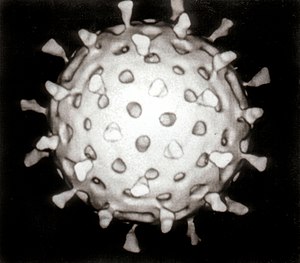
Virus
Model af rotavirus, prototypen på en dsRNA-virus uden membran
"""Vira"" omdirigeres hertil. For den franske by Vira, se Vira.